Roscosmos

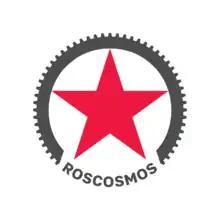
2022 alternate logo of Roscosmos

As a result of a series of reliability problems, and proximate to the failure of a July 2013 Proton M launch, a major reorganization of the Russian space industry was undertaken. The United Rocket and Space Corporation was formed as a joint-stock corporation by the government in August 2013 to consolidate the Russian space sector. Deputy Prime Minister Dmitry Rogozin said "the failure-prone space sector is so troubled that it needs state supervision to overcome its problems."